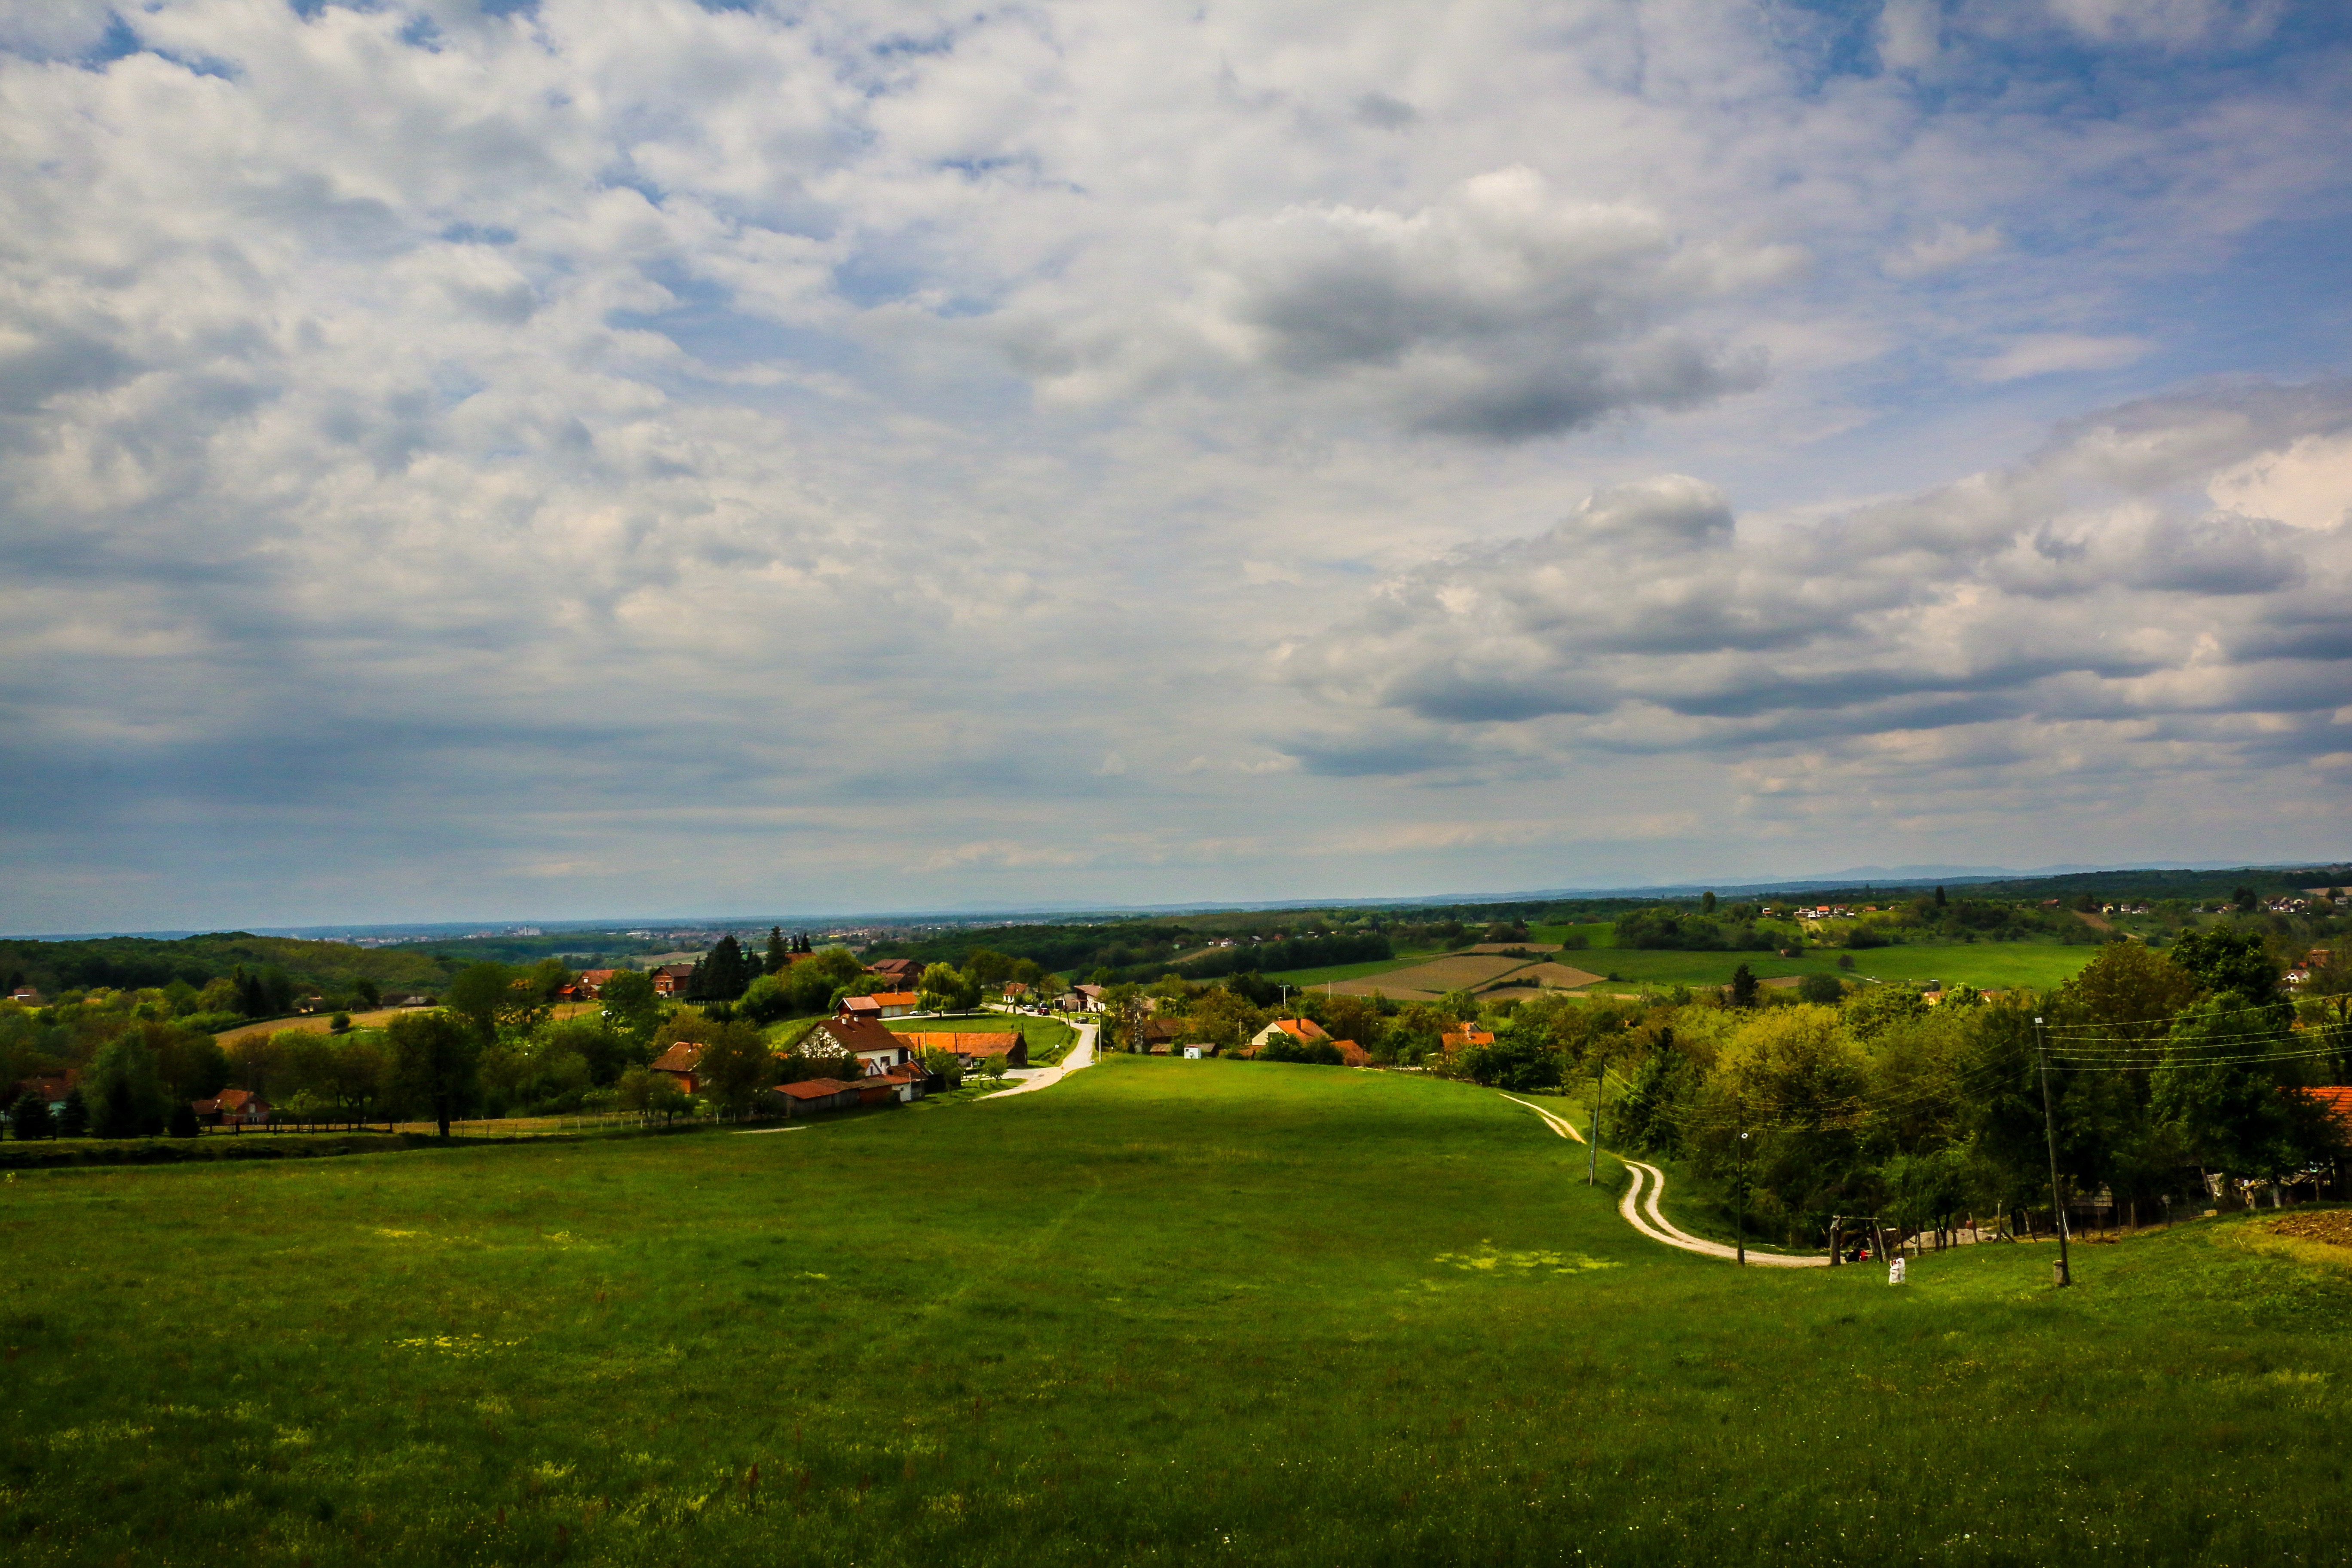
landscape, tree, nature, grass, horizon, cloud, structure, sky, sunset, field, lawn, meadow, sunlight, morning, hill, dusk, plain, golf course, grassland, rural area, meteorological phenomenon, atmosphere of earth, sport venue